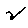
Label: 2